Feldbrunnen-St. Niklaus

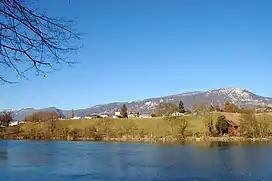
Feldbrunnen

Of the built up area, housing and buildings made up 8.4% and transportation infrastructure made up 6.0%. Out of the forested land, 44.4% of the total land area is heavily forested and 1.6% is covered with orchards or small clusters of trees. Of the agricultural land, 26.0% is used for growing crops and 10.4% is pastures. All the water in the municipality is flowing water.